Kevin Crawford

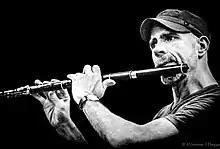
Kevin Crawford

Kevin Crawford (born in Birmingham, England) is an Irish flute, tin whistle, low whistle and bodhrán player. He was born in England to Irish parents from Milltown Malbay, County Clare. He later moved to West Clare to improve his music and become more exposed to traditional Irish music.